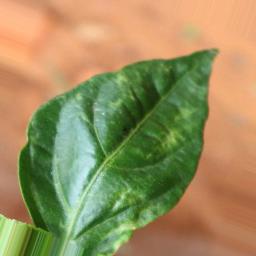
Label: mites_and_trips